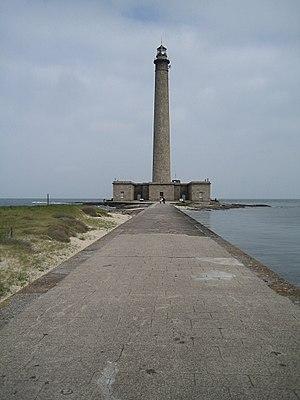
Cette liste recense les phares et quelques-uns des feux balisant les côtes de France.